Question: Please indicate a possible affordance area of the bench that can be used for sitting on
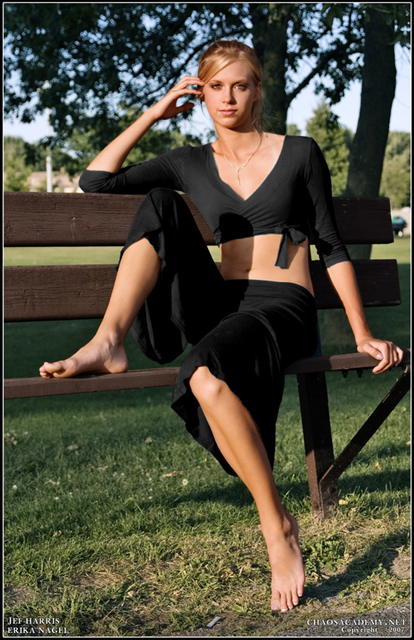
Answer: [3.5, 338.5, 395.5, 395.5]